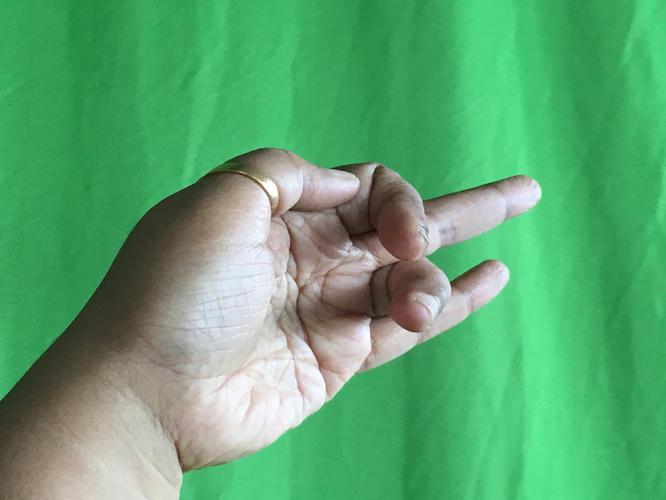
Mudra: Shukatundam
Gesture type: single_hand